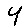
Label: 4